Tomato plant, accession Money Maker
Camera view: horizontal (90 deg, fisheye); turntable rotation: 240 degrees
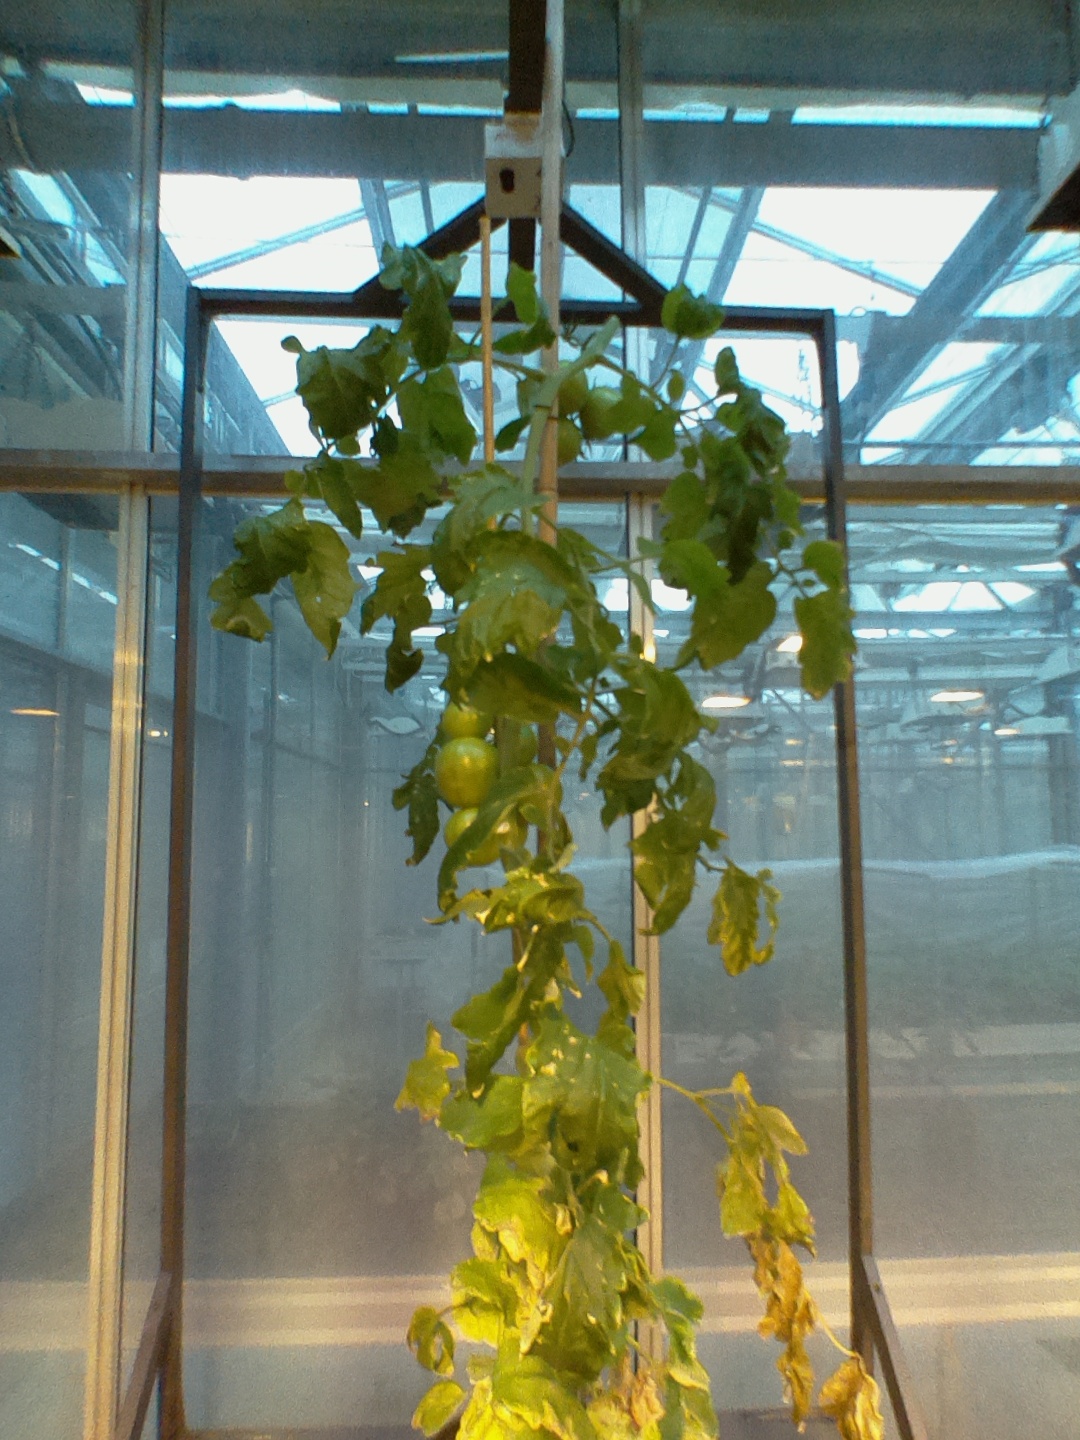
BBCH growth stage 79: 90% -100% of final fruit size